Husinec (Prachatice District)

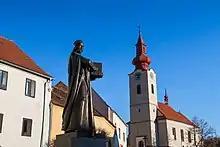
Statue of Jan Hus with the Church of the Exaltation of the Holy Cross

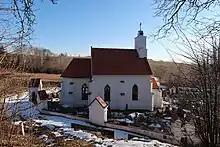
Church of Saints Cyril and Methodius

According to chroniclers, in 942, Duke Boleslaus I sent all the people to the local landscape who did not want to accept the Christian faith to pan for gold, from which the duke demanded tithe. The first written mention of Husinec is from 1291 when Heinrich Vok of Borek and Husinec declared his rights to the area at the District Court. In 1359, the village was promoted to a town.